Richard West (Lord Chancellor of Ireland)

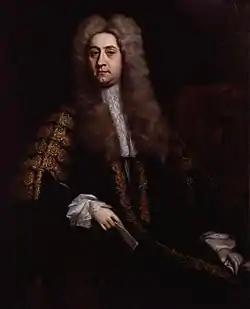
A portrait of West

Richard West (c. 1691 – 3 December 1726) was an English barrister, judge, playwright and politician who sat in the House of Commons from 1721 to 1726. He served as Lord Chancellor of Ireland from 1725 to 1726, succeeding Alan Brodrick, 1st Viscount Midleton.